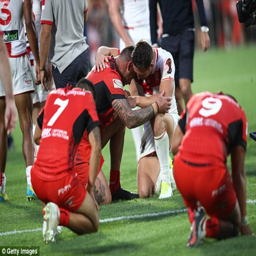
person consoles rugby player after the heartbreaking defeat for rugby league team